Anthony Henday Drive

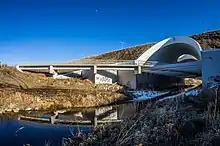
The unique structure over Whitemud Creek in southwest Edmonton was constructed with wildlife in mind, and to allow for a pedestrian and bicycle path.

The southwest quadrant of Anthony Henday Drive bypasses Edmonton to the southwest, connecting Highways 2 and 16. It was deemed to be the highest priority for construction because of its designation as part of the CANAMEX Corridor, a trade route through Alberta that links Alaska to Mexico. The first section of the bypass to be completed was from Whitemud Drive north to Stony Plain Road, constructed by the City of Edmonton beginning in 1990 and completed in 1992 prior to the province taking over responsibility of Henday. An additional extending the road north to Yellowhead Trail was completed by 1998.